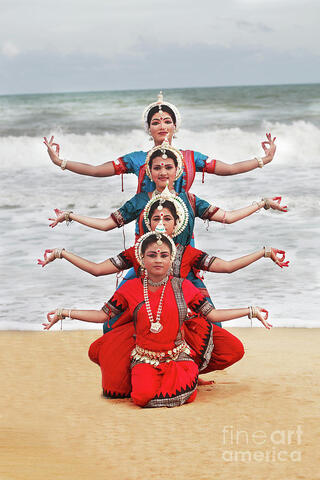
Dance form: odissi